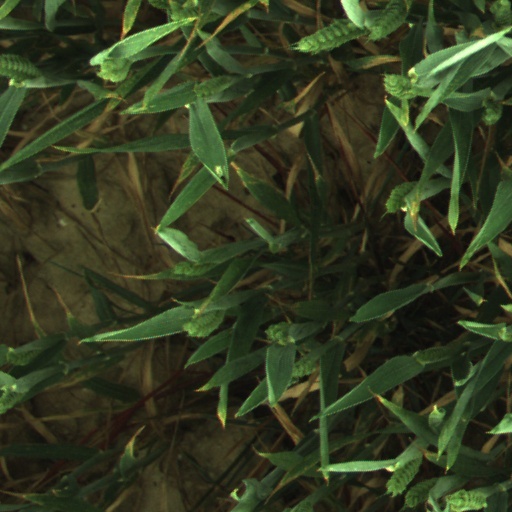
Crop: wheat